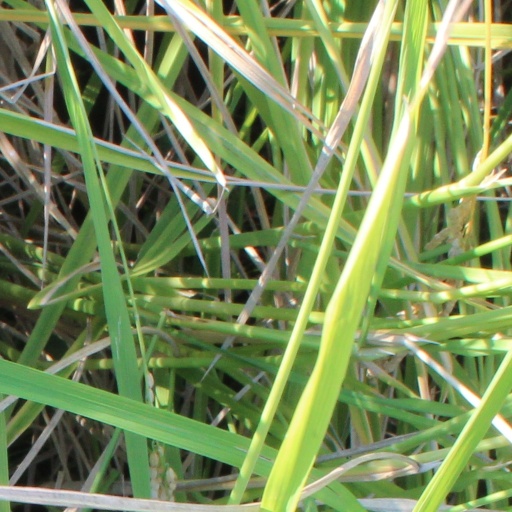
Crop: rice